Fort Concho

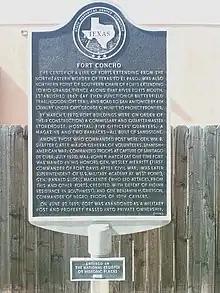
Historical marker detailing the service life of Fort Concho

In the first seven months of Fort Concho's existence, its garrison – numbering 129, out of a force of 3,672 in Texas, according to the 1869 reports of the War Department – were occupied by its plodding construction. This was the cause of much criticism by local Texas newspapers; the frontier continued to retreat in the remaining years of the 1860s. Meanwhile, outside of building work, the garrison patrolled, scouted, and escorted cattle herds and wagon trains on the San Antonio–El Paso Road. There was thus little combat in Texas, according to the US Army records. Inaction by the army, whose garrisons were poorly and irregularly supplied, and criticism of that inaction, continued into 1871. Beginning with the creation of the Department of Texas that March, however, US Army activity in Texas changed. Sheridan adopted a strategy of feinting and constant movement early in the year, and then punitive expeditions in the winter, when the tribes' ponies would be weakest. As part of Sheridan's plan, the garrisons of the Texas forts established subposts. Among these were Fort Chadbourne, which was reoccupied, and Camp Charlotte, on the Middle Concho.